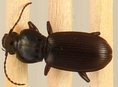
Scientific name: Pterostichus restrictus
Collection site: Rocky Mountains NEON (RMNP), plot RMNP_012